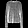
Label: Pullover